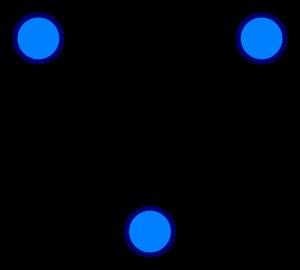
En mathématiques, et plus précisément en théorie des graphes, un graphe est une structure composée d'objets dans laquelle certaines paires d'objets sont en relation. Les objets correspondent à des abstractions mathématiques et sont appelés sommets, et les relations entre sommets sont des arêtes. On distingue les graphes non orientés, où les arêtes relient deux sommets de manière symétrique, et les graphes orientés, où les arêtes, alors appelées flèches, relient deux sommets de manière asymétrique.
La théorie des graphes est la discipline mathématique et informatique qui étudie les graphes, lesquels sont des modèles abstraits de dessins de réseaux reliant des objets. Ces modèles sont constitués par la donnée de sommets, et d'arêtes entre ces sommets ; ces arêtes sont parfois non-symétriques et sont appelés des flèches.